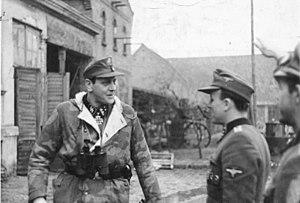
Otto Skorzeny est un officier allemand et commando SS particulièrement connu pour ses missions audacieuses réalisées lors de la Seconde Guerre mondiale pour l'Allemagne nazie, souvent sur ordre direct d'Adolf Hitler. En 1953, le président égyptien Mohammed Naguib le recrute en tant que conseiller militaire. Skorzeny recrute alors des anciens SS et officiers de la Wehrmacht pour l'aider à entraîner l'armée égyptienne. Il passe du temps en Argentine, où il agit en tant que conseiller du président Juan Perón et en tant que garde du corps d'Eva Perón. En 1962, Skorzeny est prétendument recruté par le Mossad et conduit des opérations pour cette agence. Il meurt d'un cancer des poumons le 5 juillet 1975 à Madrid.
En 1944, l'opération Greif est une opération sous fausse bannière dirigée par le commando Waffen-SS Otto Skorzeny qui devait être exécutée dans le cadre de l'opération Wacht am Rhein pendant la Seconde Guerre mondiale. Le but de l'opération était de capturer intacts des ponts sur la Meuse pour ensuite permettre le passage des troupes allemandes. Dans l'ensemble, elle se solda par un échec même si elle créa une certaine confusion dans les lignes alliées.